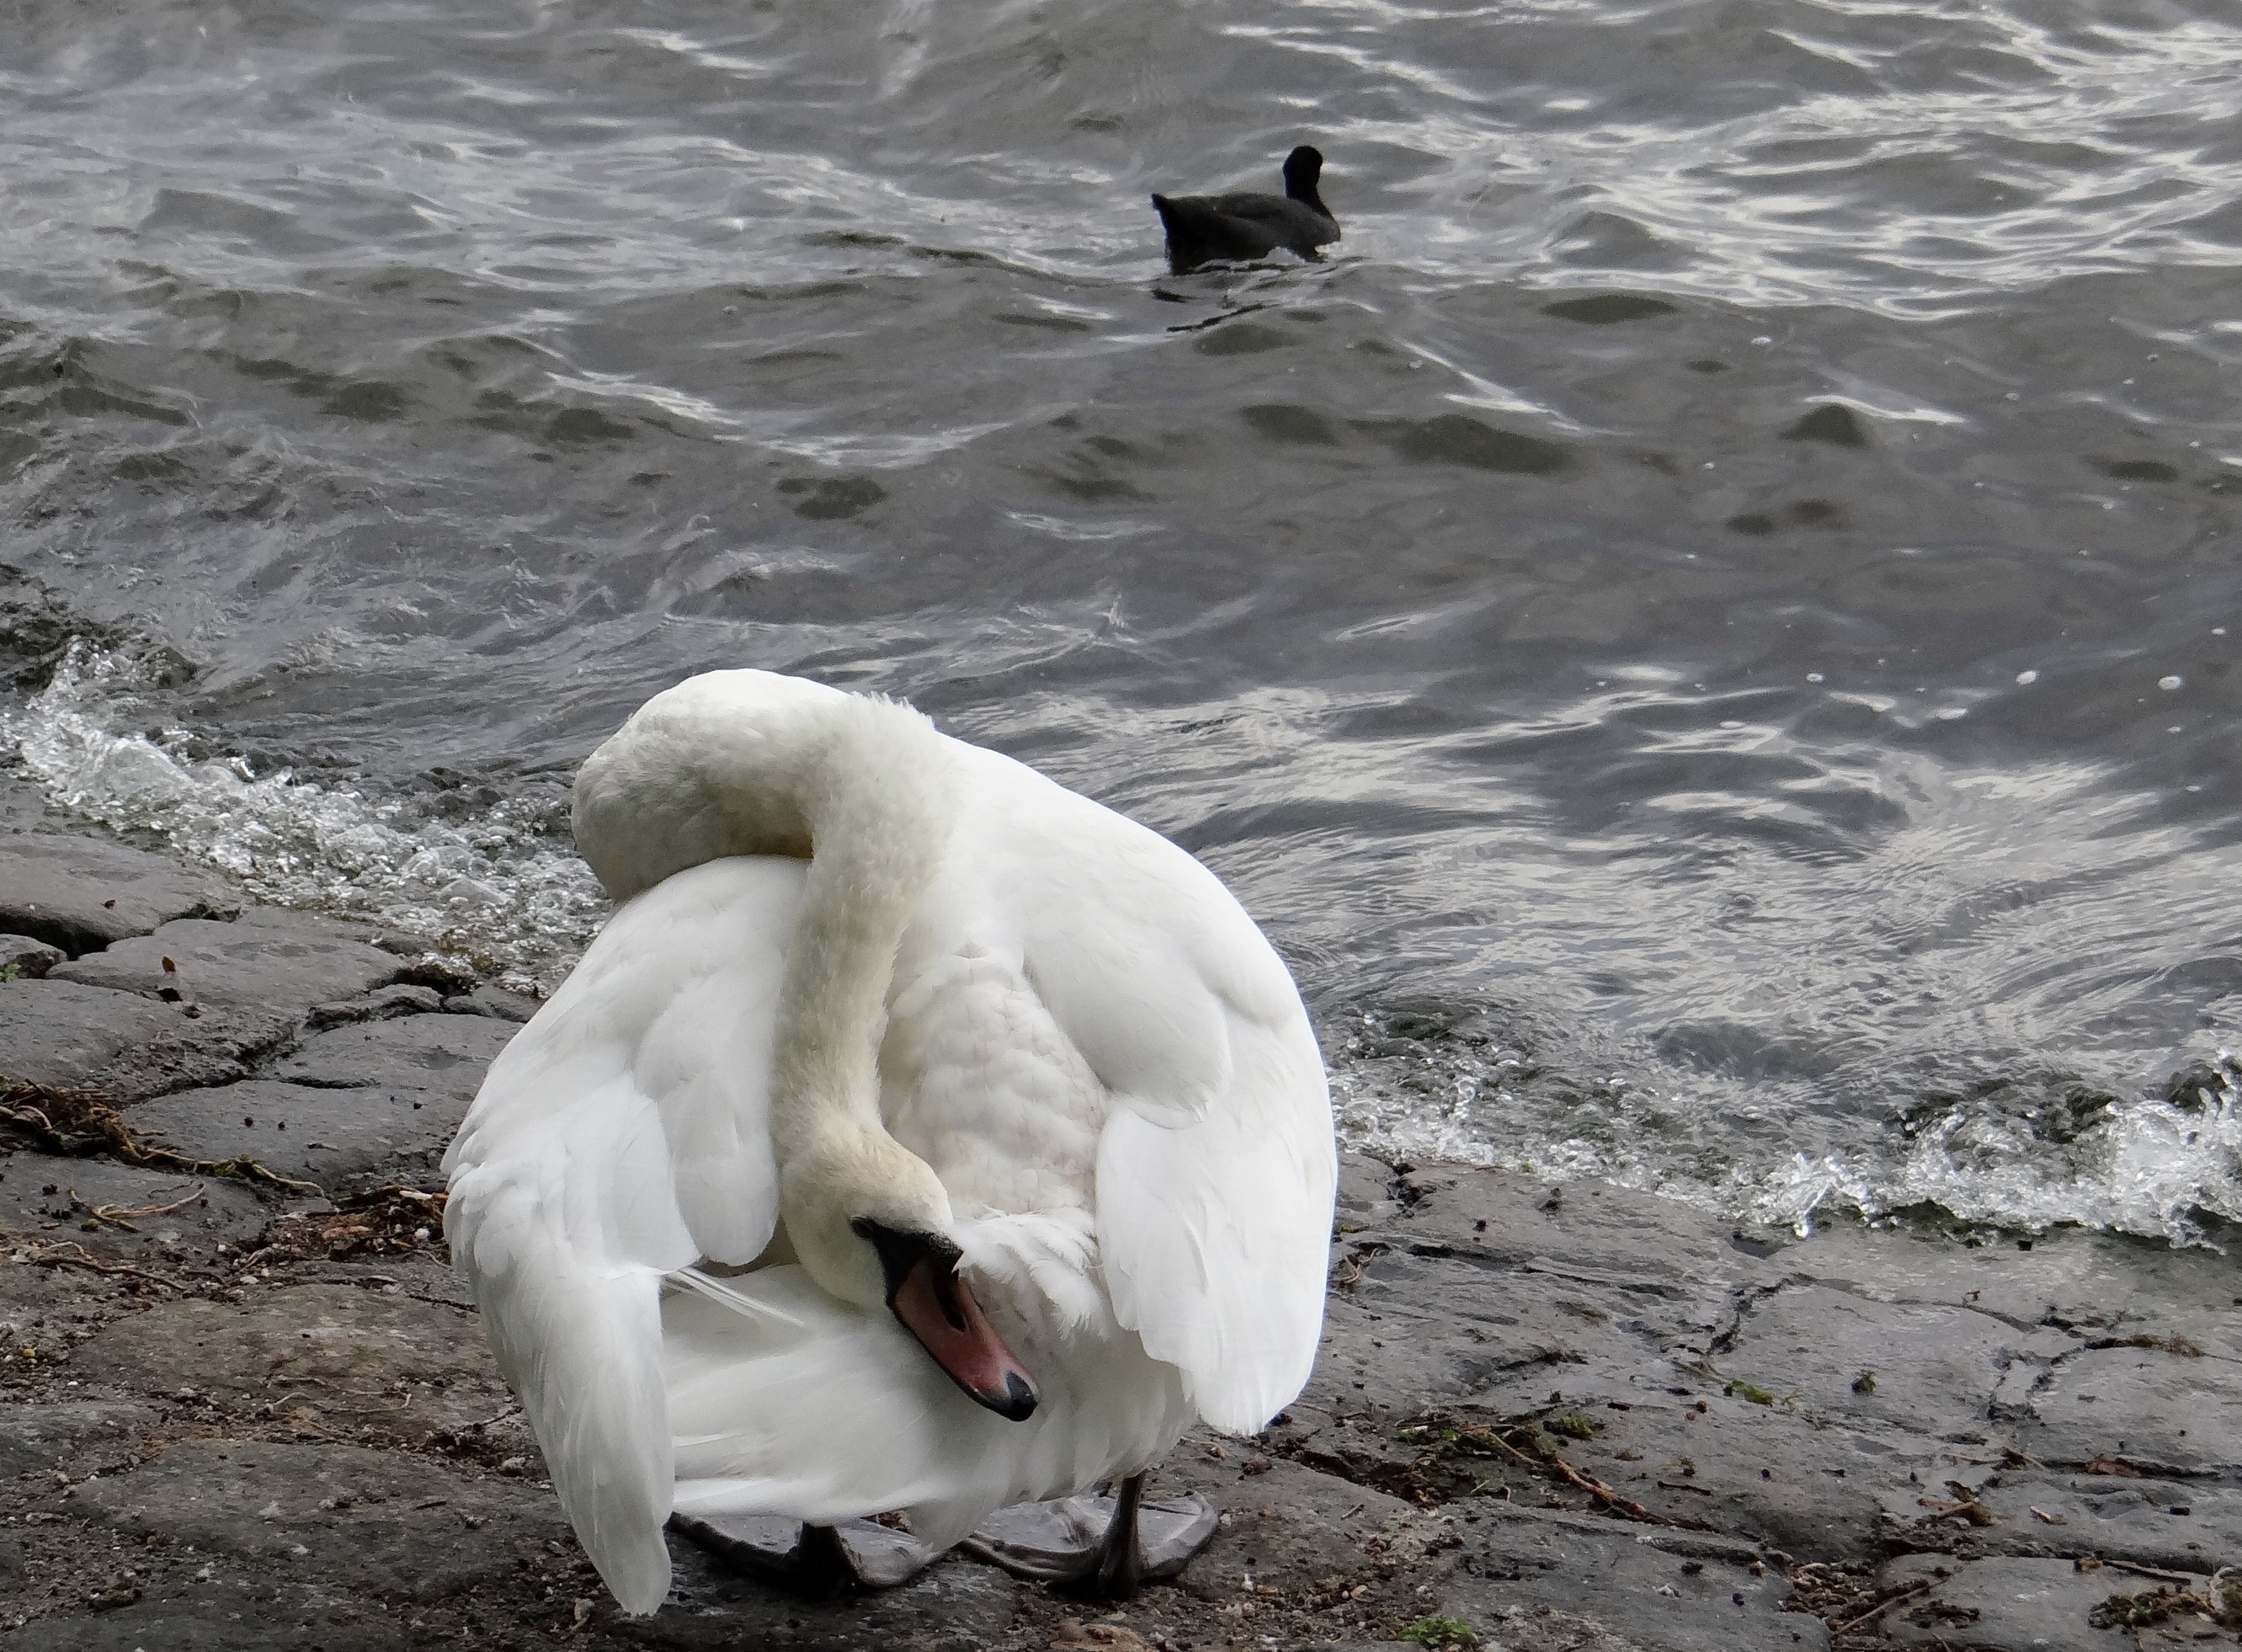
sea, bird, wing, white, wildlife, beak, fauna, swan, sporty, vertebrate, funny, waterfowl, water bird, ducks geese and swans